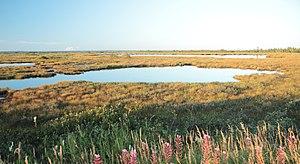
Tourbière, Havre-Saint-Pierre, Québec, Canada
La Romaine est une rivière qui coule sur la Côte-Nord, au Québec et qui se jette dans le golfe du Saint-Laurent à l'ouest de la municipalité de Havre-Saint-Pierre.